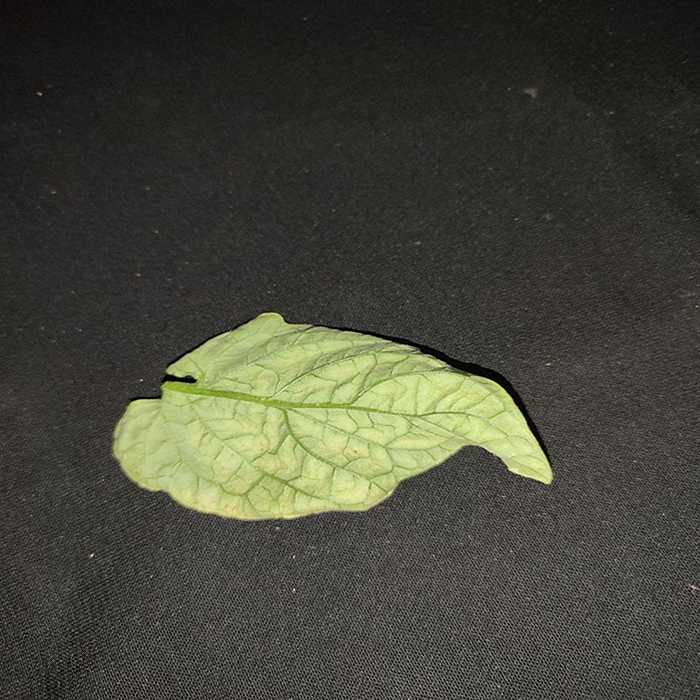
Plant: Tomato
Label: Tomato spotted wilt